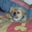
Label: dog